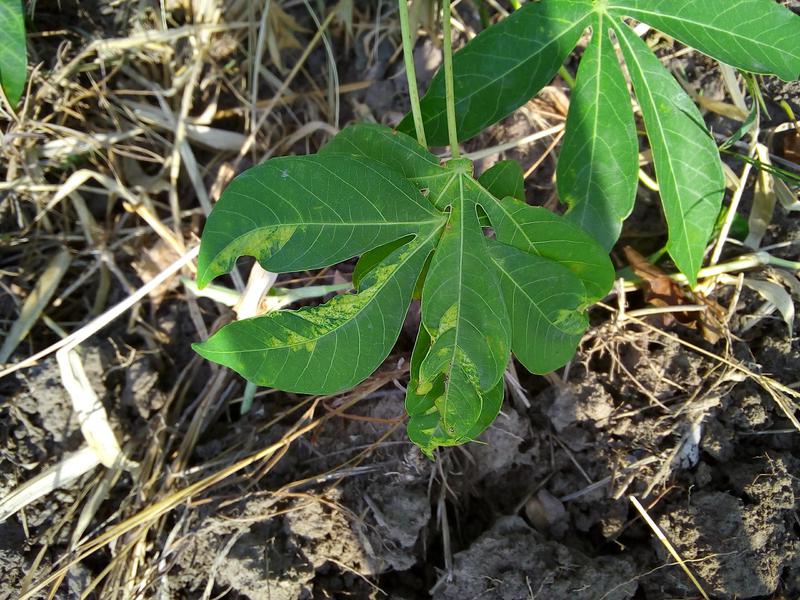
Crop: cassava
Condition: mosaic_disease